Ukraine–Commonwealth of Independent States relations

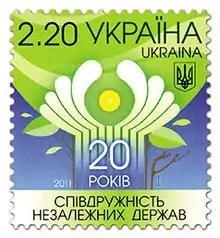
Postage stamp "20th anniversary of the Commonwealth of Independent States" of Ukrposhta, 2011

The following was published on the website of the Ministry of Foreign Affairs of Ukraine as of 2012: “In general, Ukraine refrains from any actions within the CIS, if it does not correspond to the course of our country towards integration into the European political, economic and legal space. At the same time, in matters of multilateral cooperation with the CIS participating states, which meet Ukraine's national interests and are organically combined with Ukraine's course towards European integration, our state's position is quite active.” The Ministry noted that in 2011 “on the initiative of Ukraine, more than a dozen significant CIS events were held on the territory of our country: a meeting of the CIS Council of Foreign Ministers, a meeting of the CIS Economic Council with the Yalta Business Meetings business forum, the Sixth Forum of Creative and Scientific Intelligentsia of the CIS, the International Innovation Forum, meetings of many CIS sectoral bodies. Recently, Ukraine has been participating in all meetings of the CIS governing bodies at the highest possible level, joined the Rules of Procedure of the CIS supreme bodies and the Regulation on the National Coordinator, appointed the National Coordinator, resumed participation in the CIS Observer Mission to elections and referendums, joined some sectoral cooperation bodies and revised reservations to a number of CIS documents.”